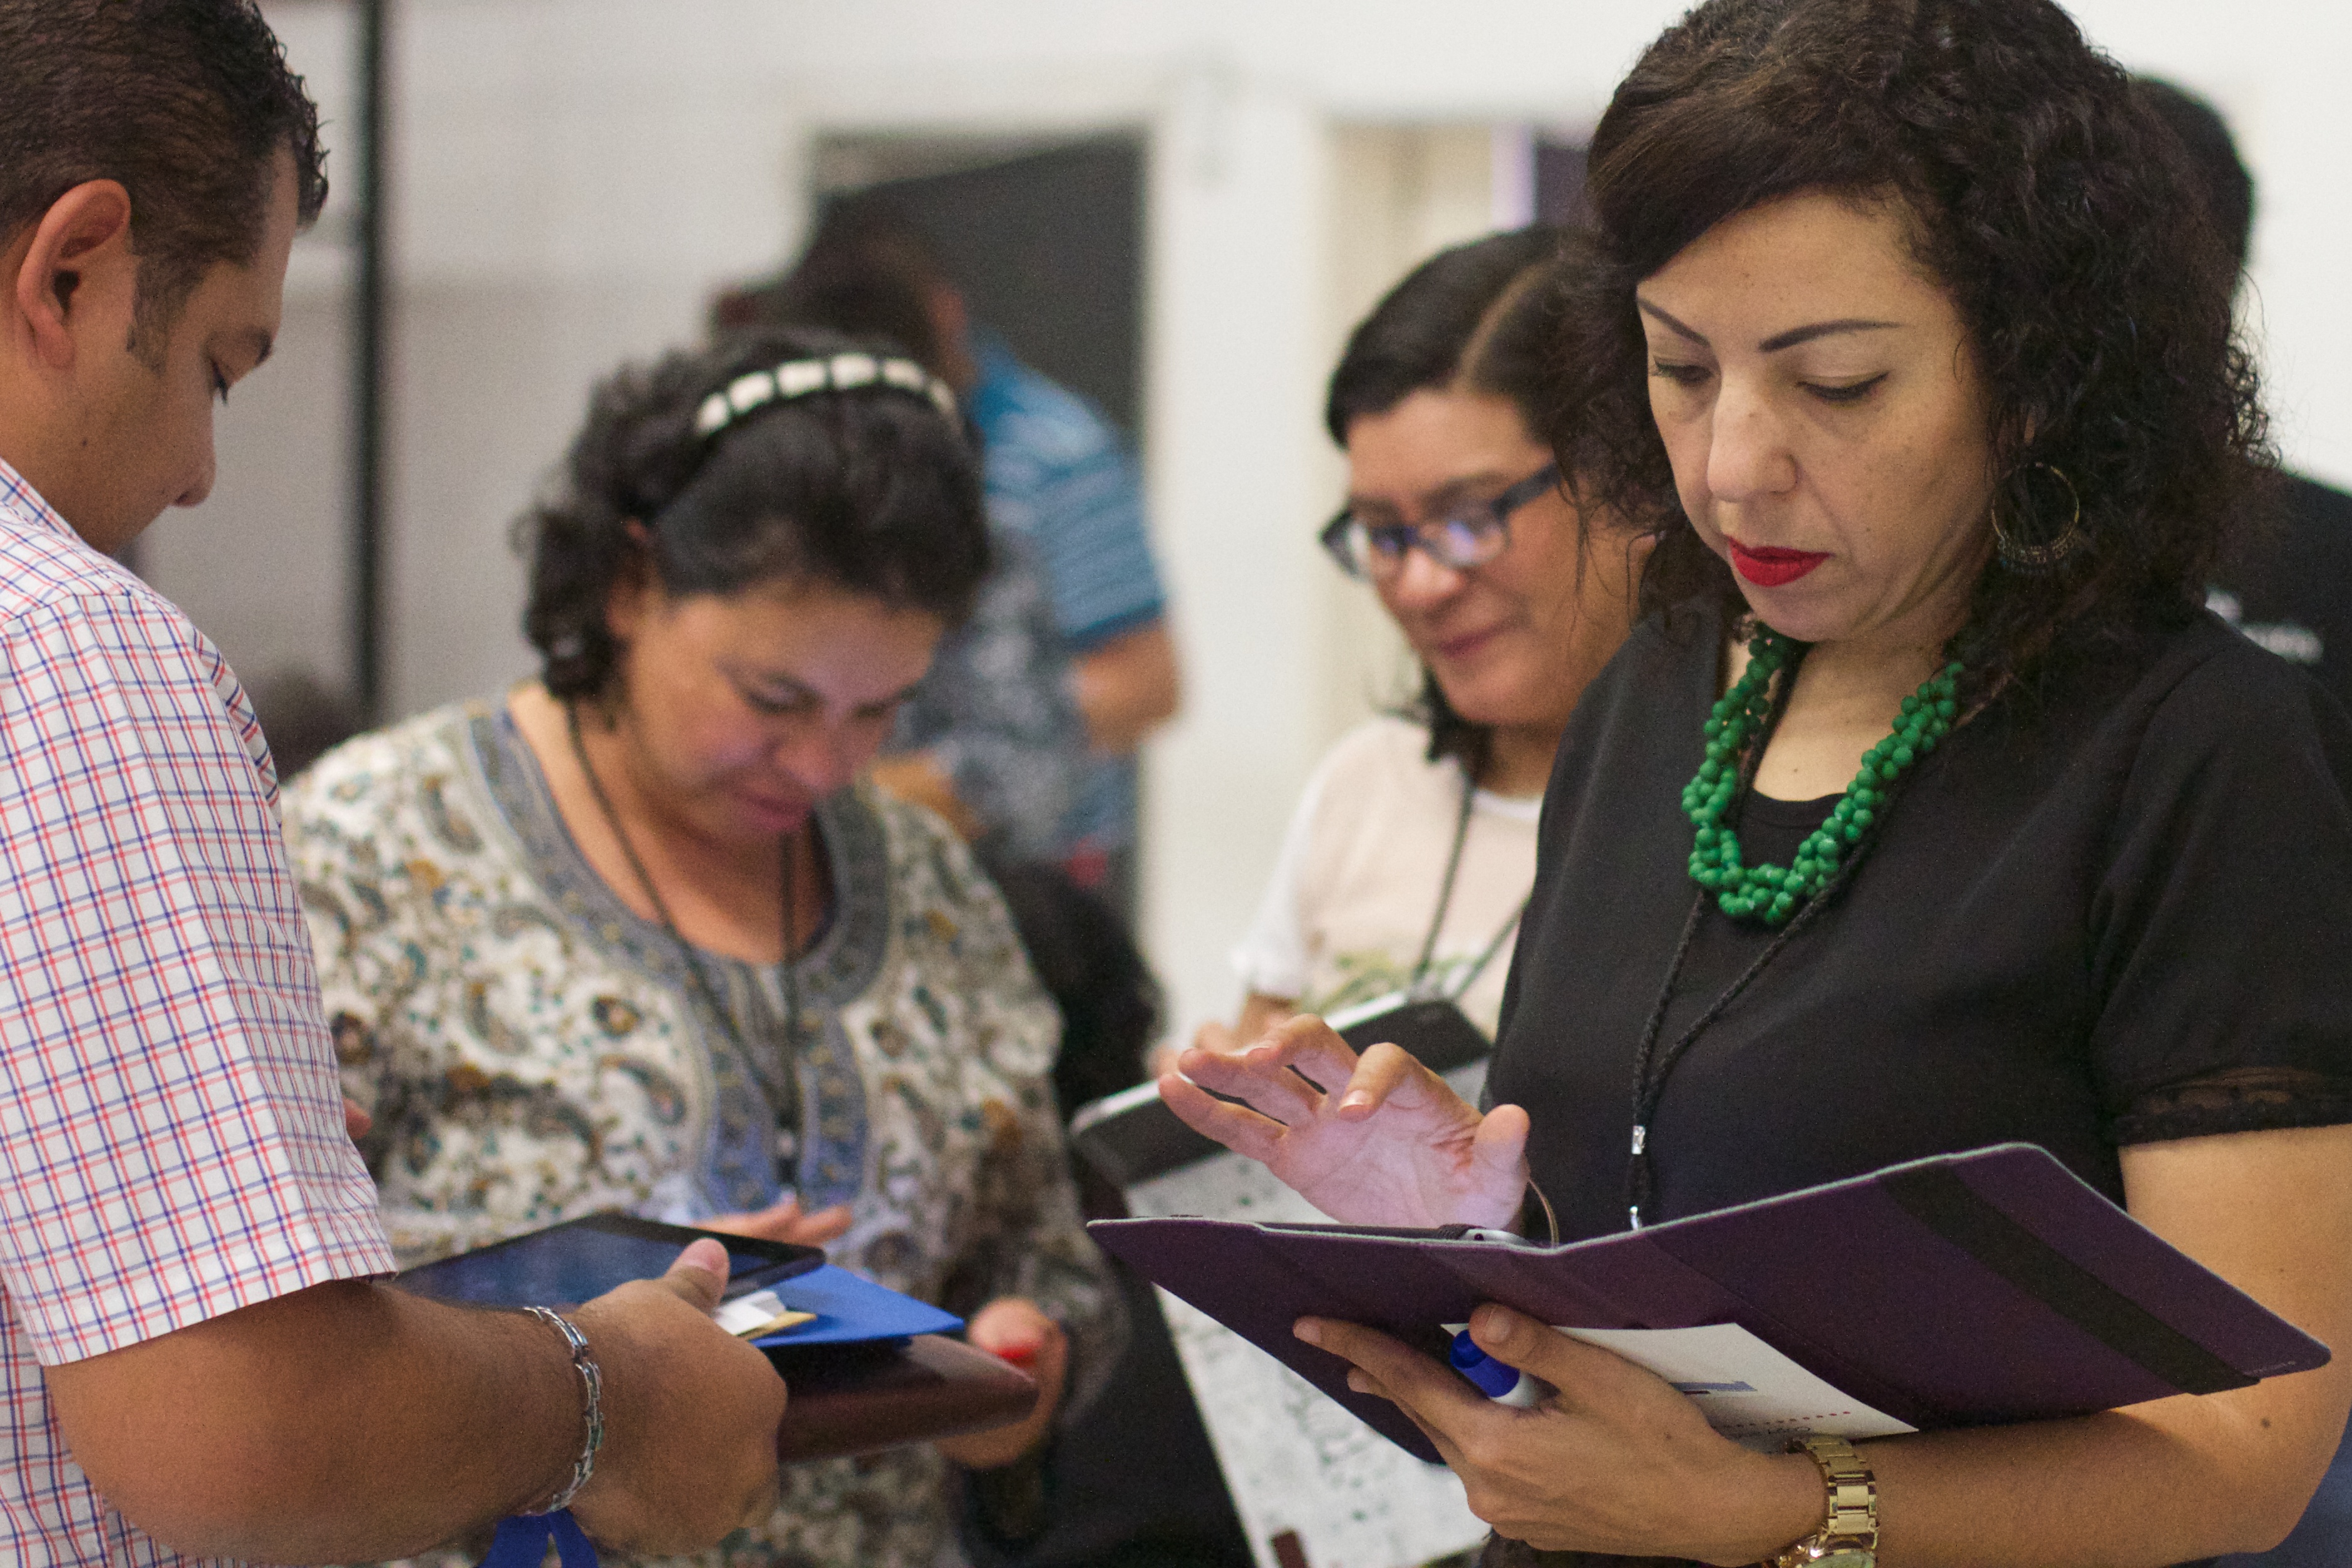
student, education, udgagora